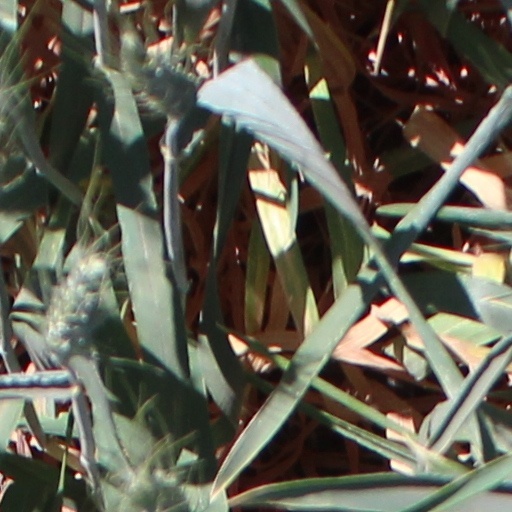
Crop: wheat